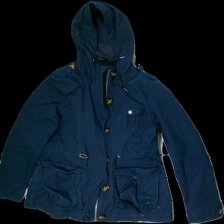
View: front
Type: Jacket
Category: Ladies
Brand: Lindex
Colors: Blue
Material: 100% Cotton
Cut: Regular
Size: 44
Season: All
Holes: Major
Damage: Damaged colour
Price range: <50
Recommended usage: Export